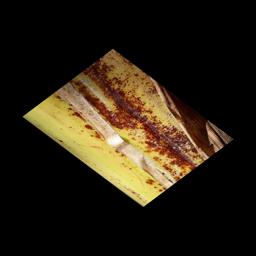
Label: PSEUDOSTEM WEEVIL